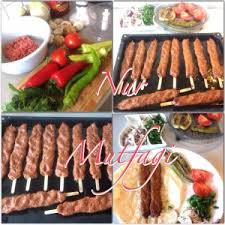
Yemek: kebap